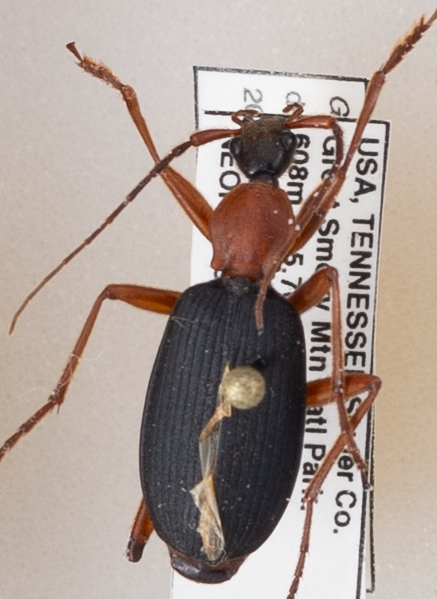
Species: Galerita bicolor
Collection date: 2018-07-24 04:00:00
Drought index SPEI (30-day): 1.45
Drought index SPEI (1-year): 0.54
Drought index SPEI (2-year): -0.17